Squeeze (The X-Files)

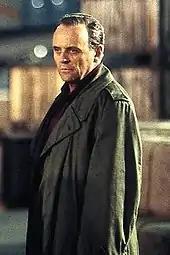
Guest star Doug Hutchison based his critically acclaimed portrayal of Tooms on Anthony Hopkins "(pictured)" in "The Silence of the Lambs".

"Squeeze" premiered on the Fox network on . The episode's initial broadcast was viewed by approximately households and 11.1 million viewers. "Squeeze" earned a Nielsen rating of 7.2, with a 13 share, meaning that roughly 7.2 percent of all television-equipped households, and 13 percent of households watching television, were tuned in to the episode.